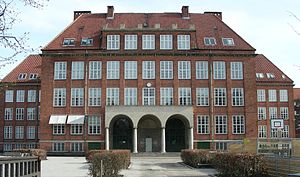
Lindevangskolen
Lindevangskolen (2007)
Lindevangskolen er en folkeskole på P.G. Ramms Alle på Frederiksberg.